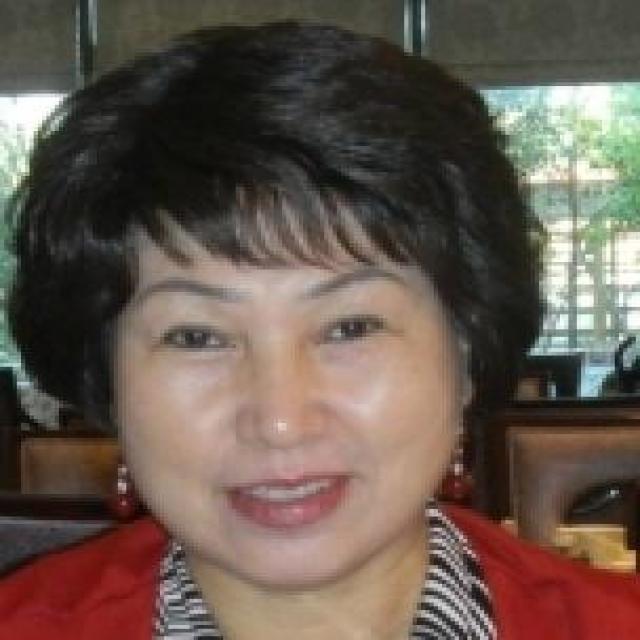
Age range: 45-64